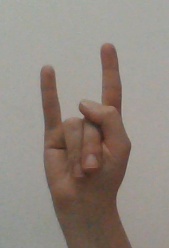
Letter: la